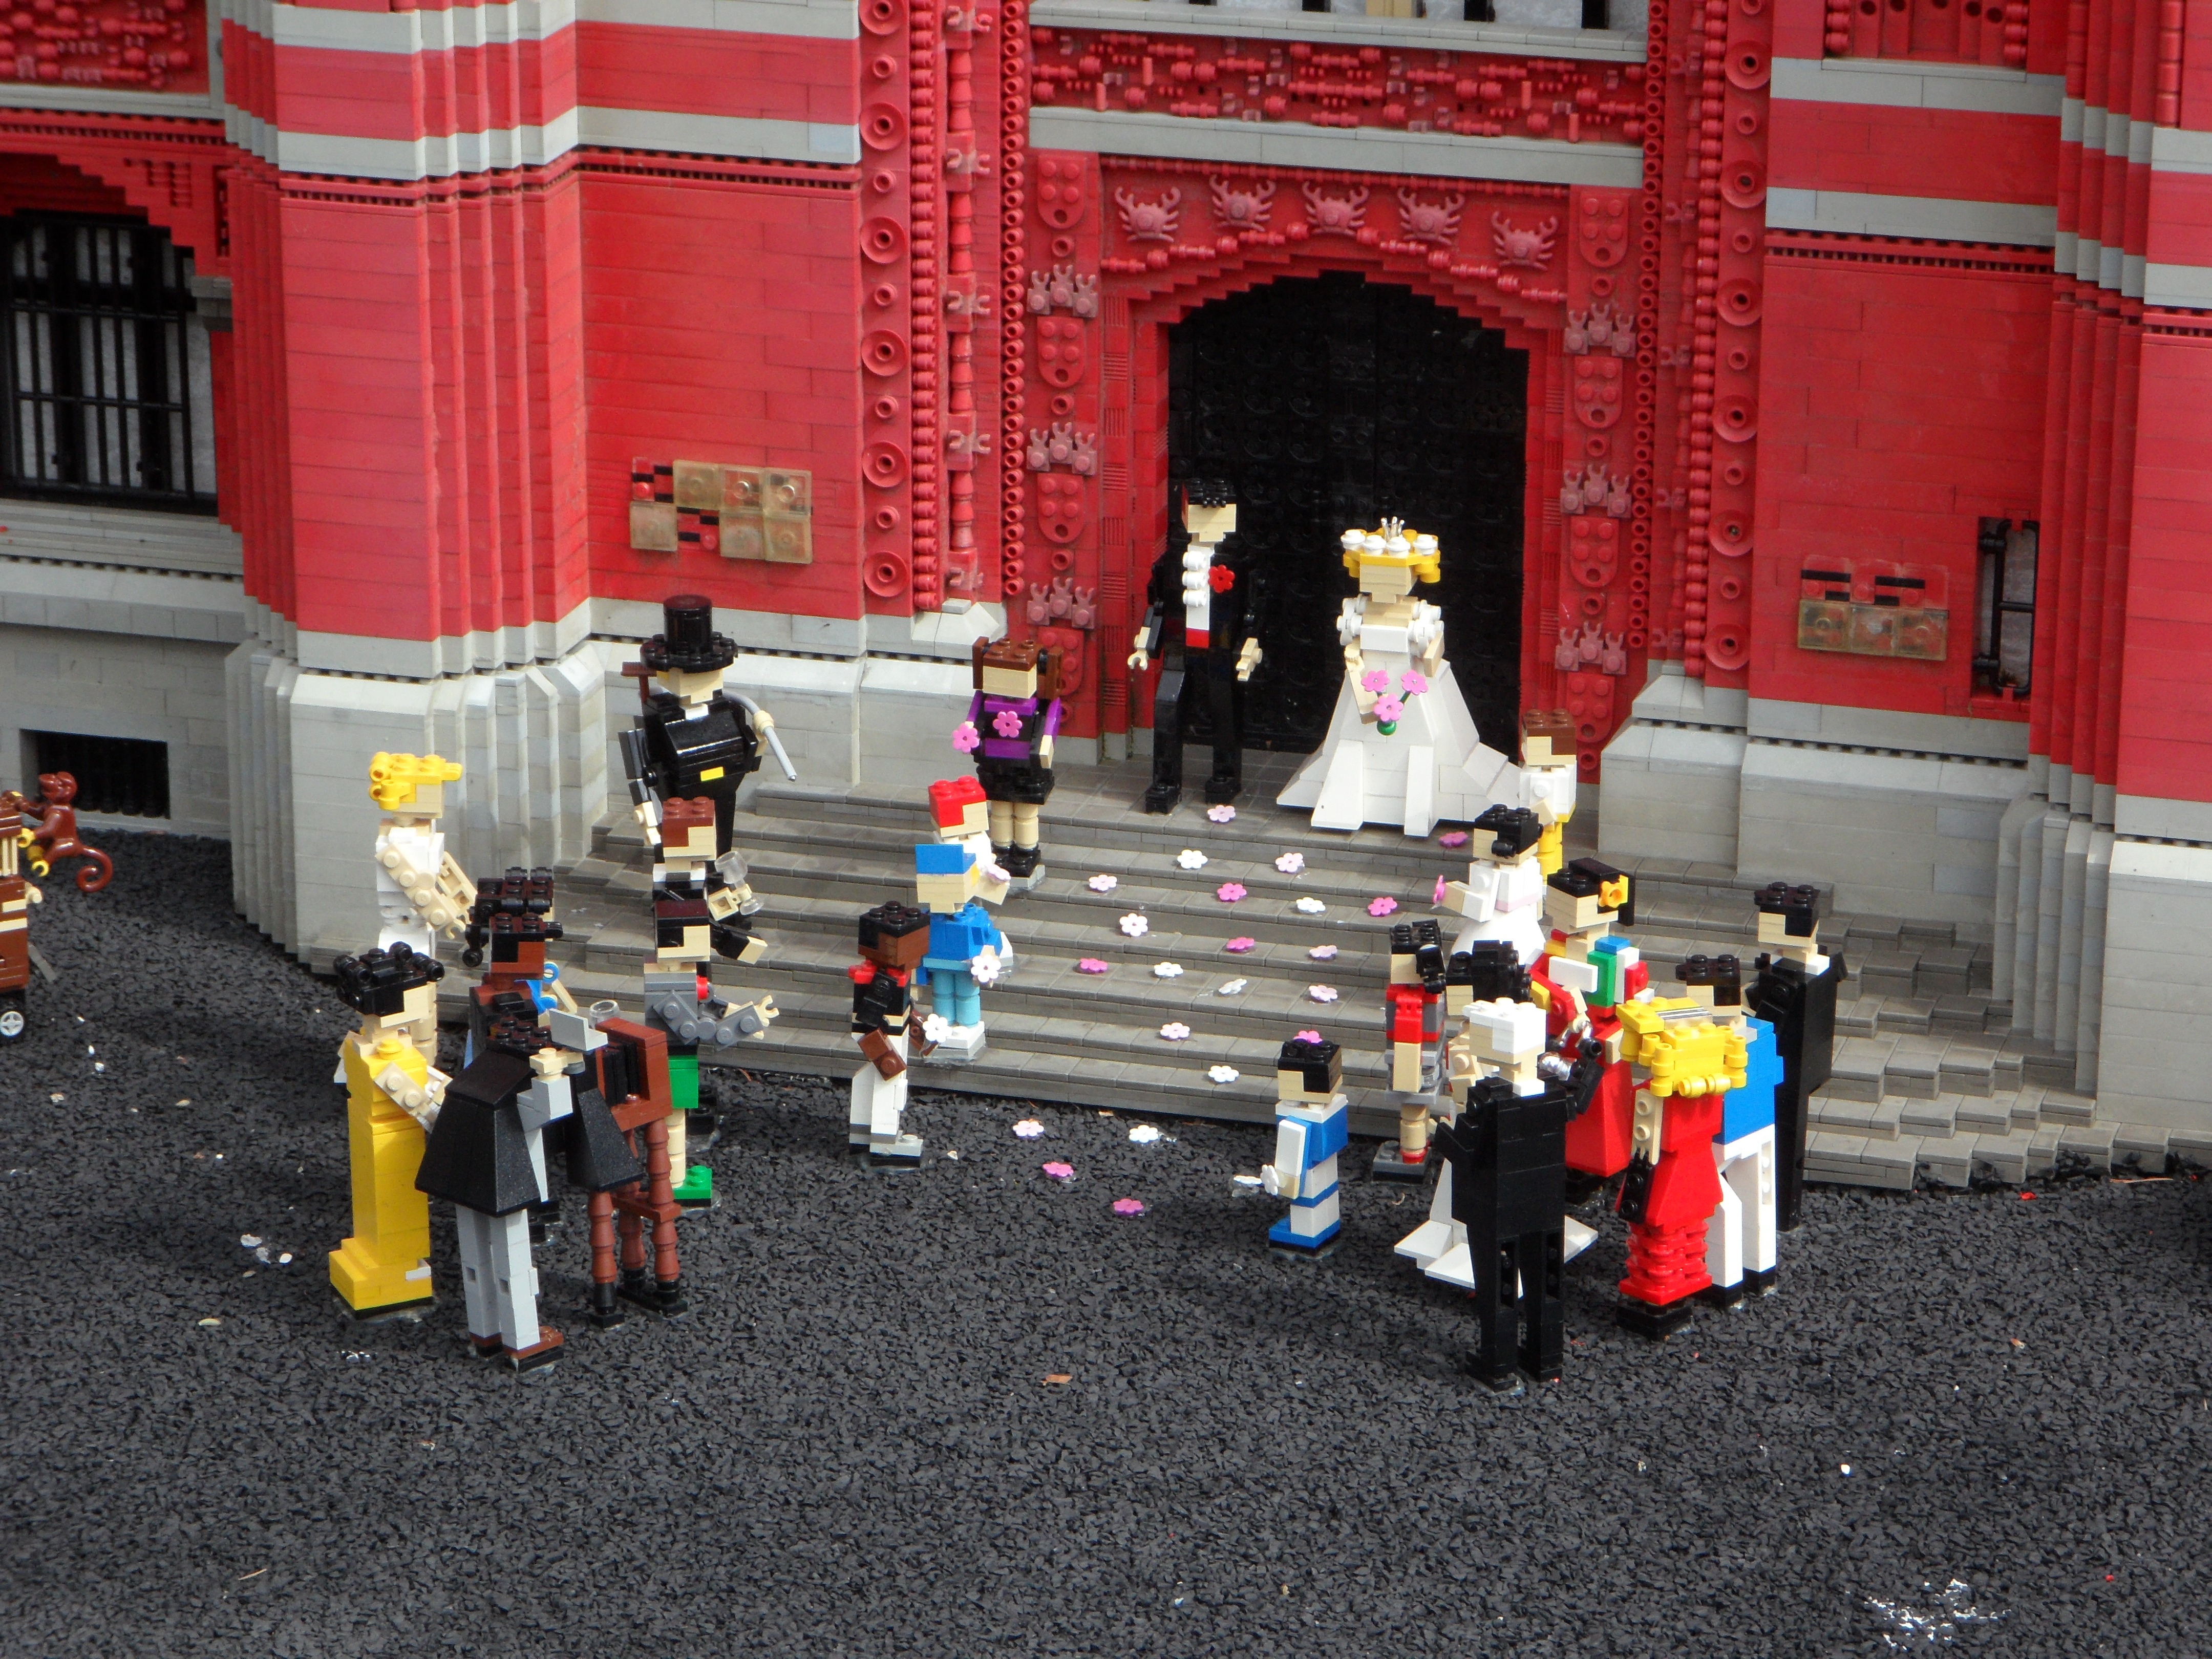
building, celebration, wedding, bride, groom, toy, married, marriage, theme park, wedding day, flowers, minifig, sculpture, ceremony, festival, children, stairs, toys, lego, tradition, luck, congratulate, congratulations, built, marry, town hall, traditionally, trellis, legoland, wedding party, building blocks, legos, registry office, legomaennchen, out of legos, yes word, standing espalier, strew flowers